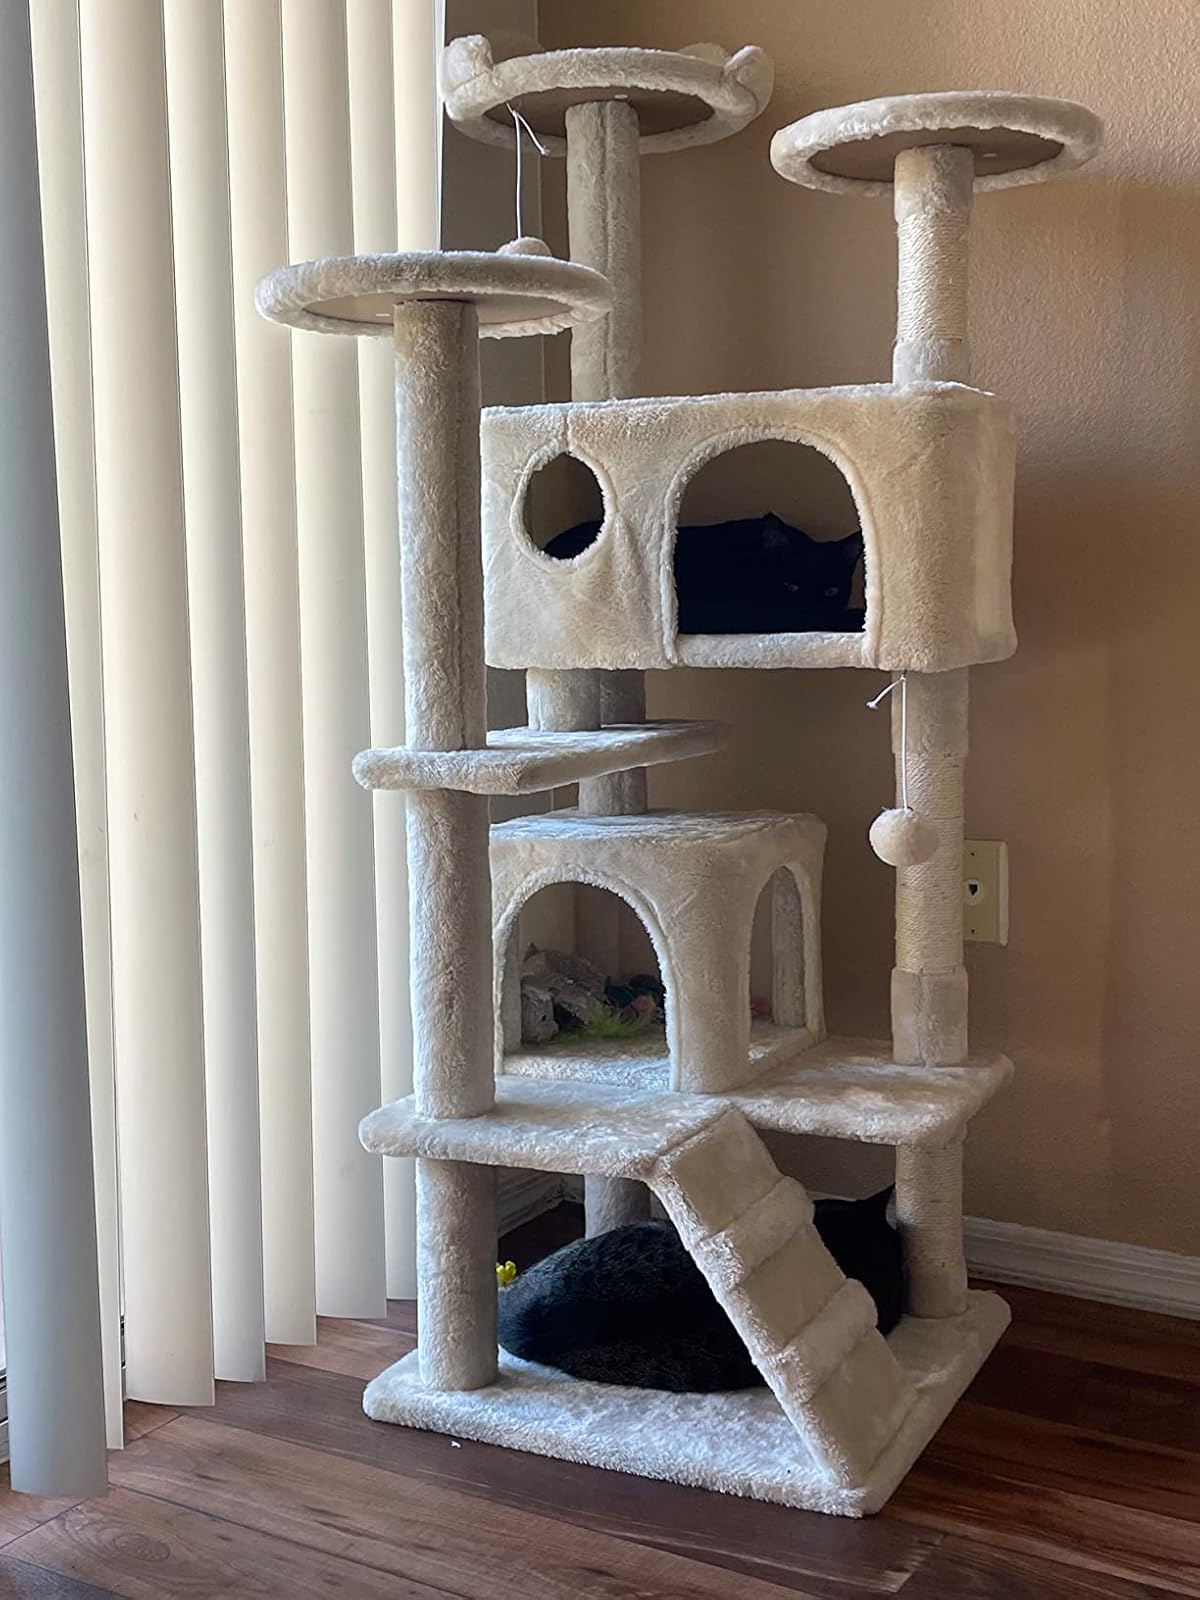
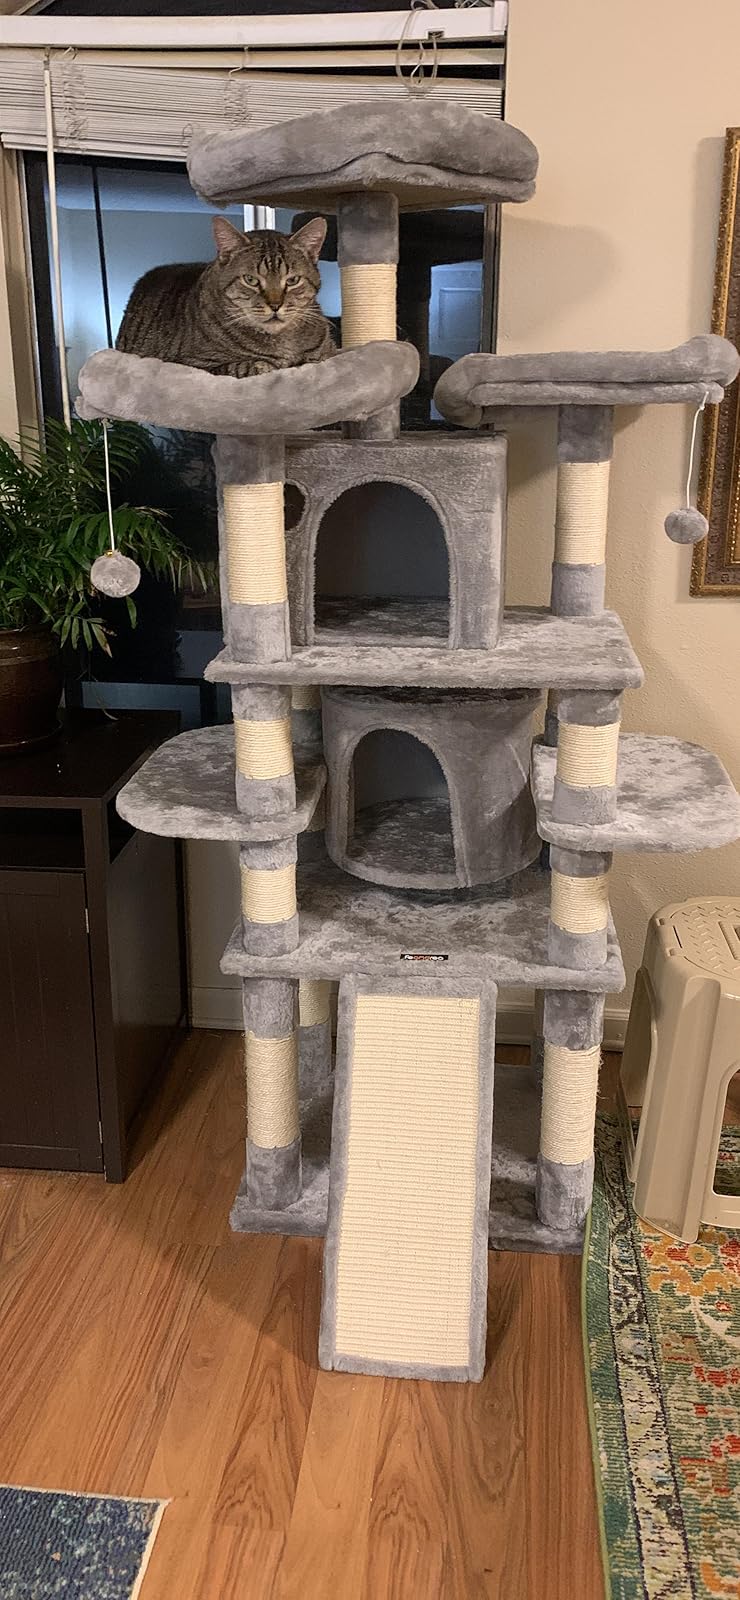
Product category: items_cat tree
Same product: no